Dylan Covey

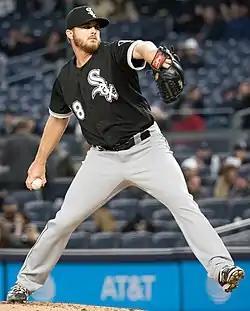
Covey pitching for the Chicago White Sox in 2017

On December 8, 2016, the Chicago White Sox selected Covey in the Rule 5 draft. Covey made the White Sox' Opening Day roster in 2017, and he made his major league debut on April 14. Aside from five rehab starts with the AZL White Sox and the Charlotte Knights, Covey spent half of 2017 with the White Sox, pitching to a 0–7 record and a 7.71 ERA in 18 games (12 starts).